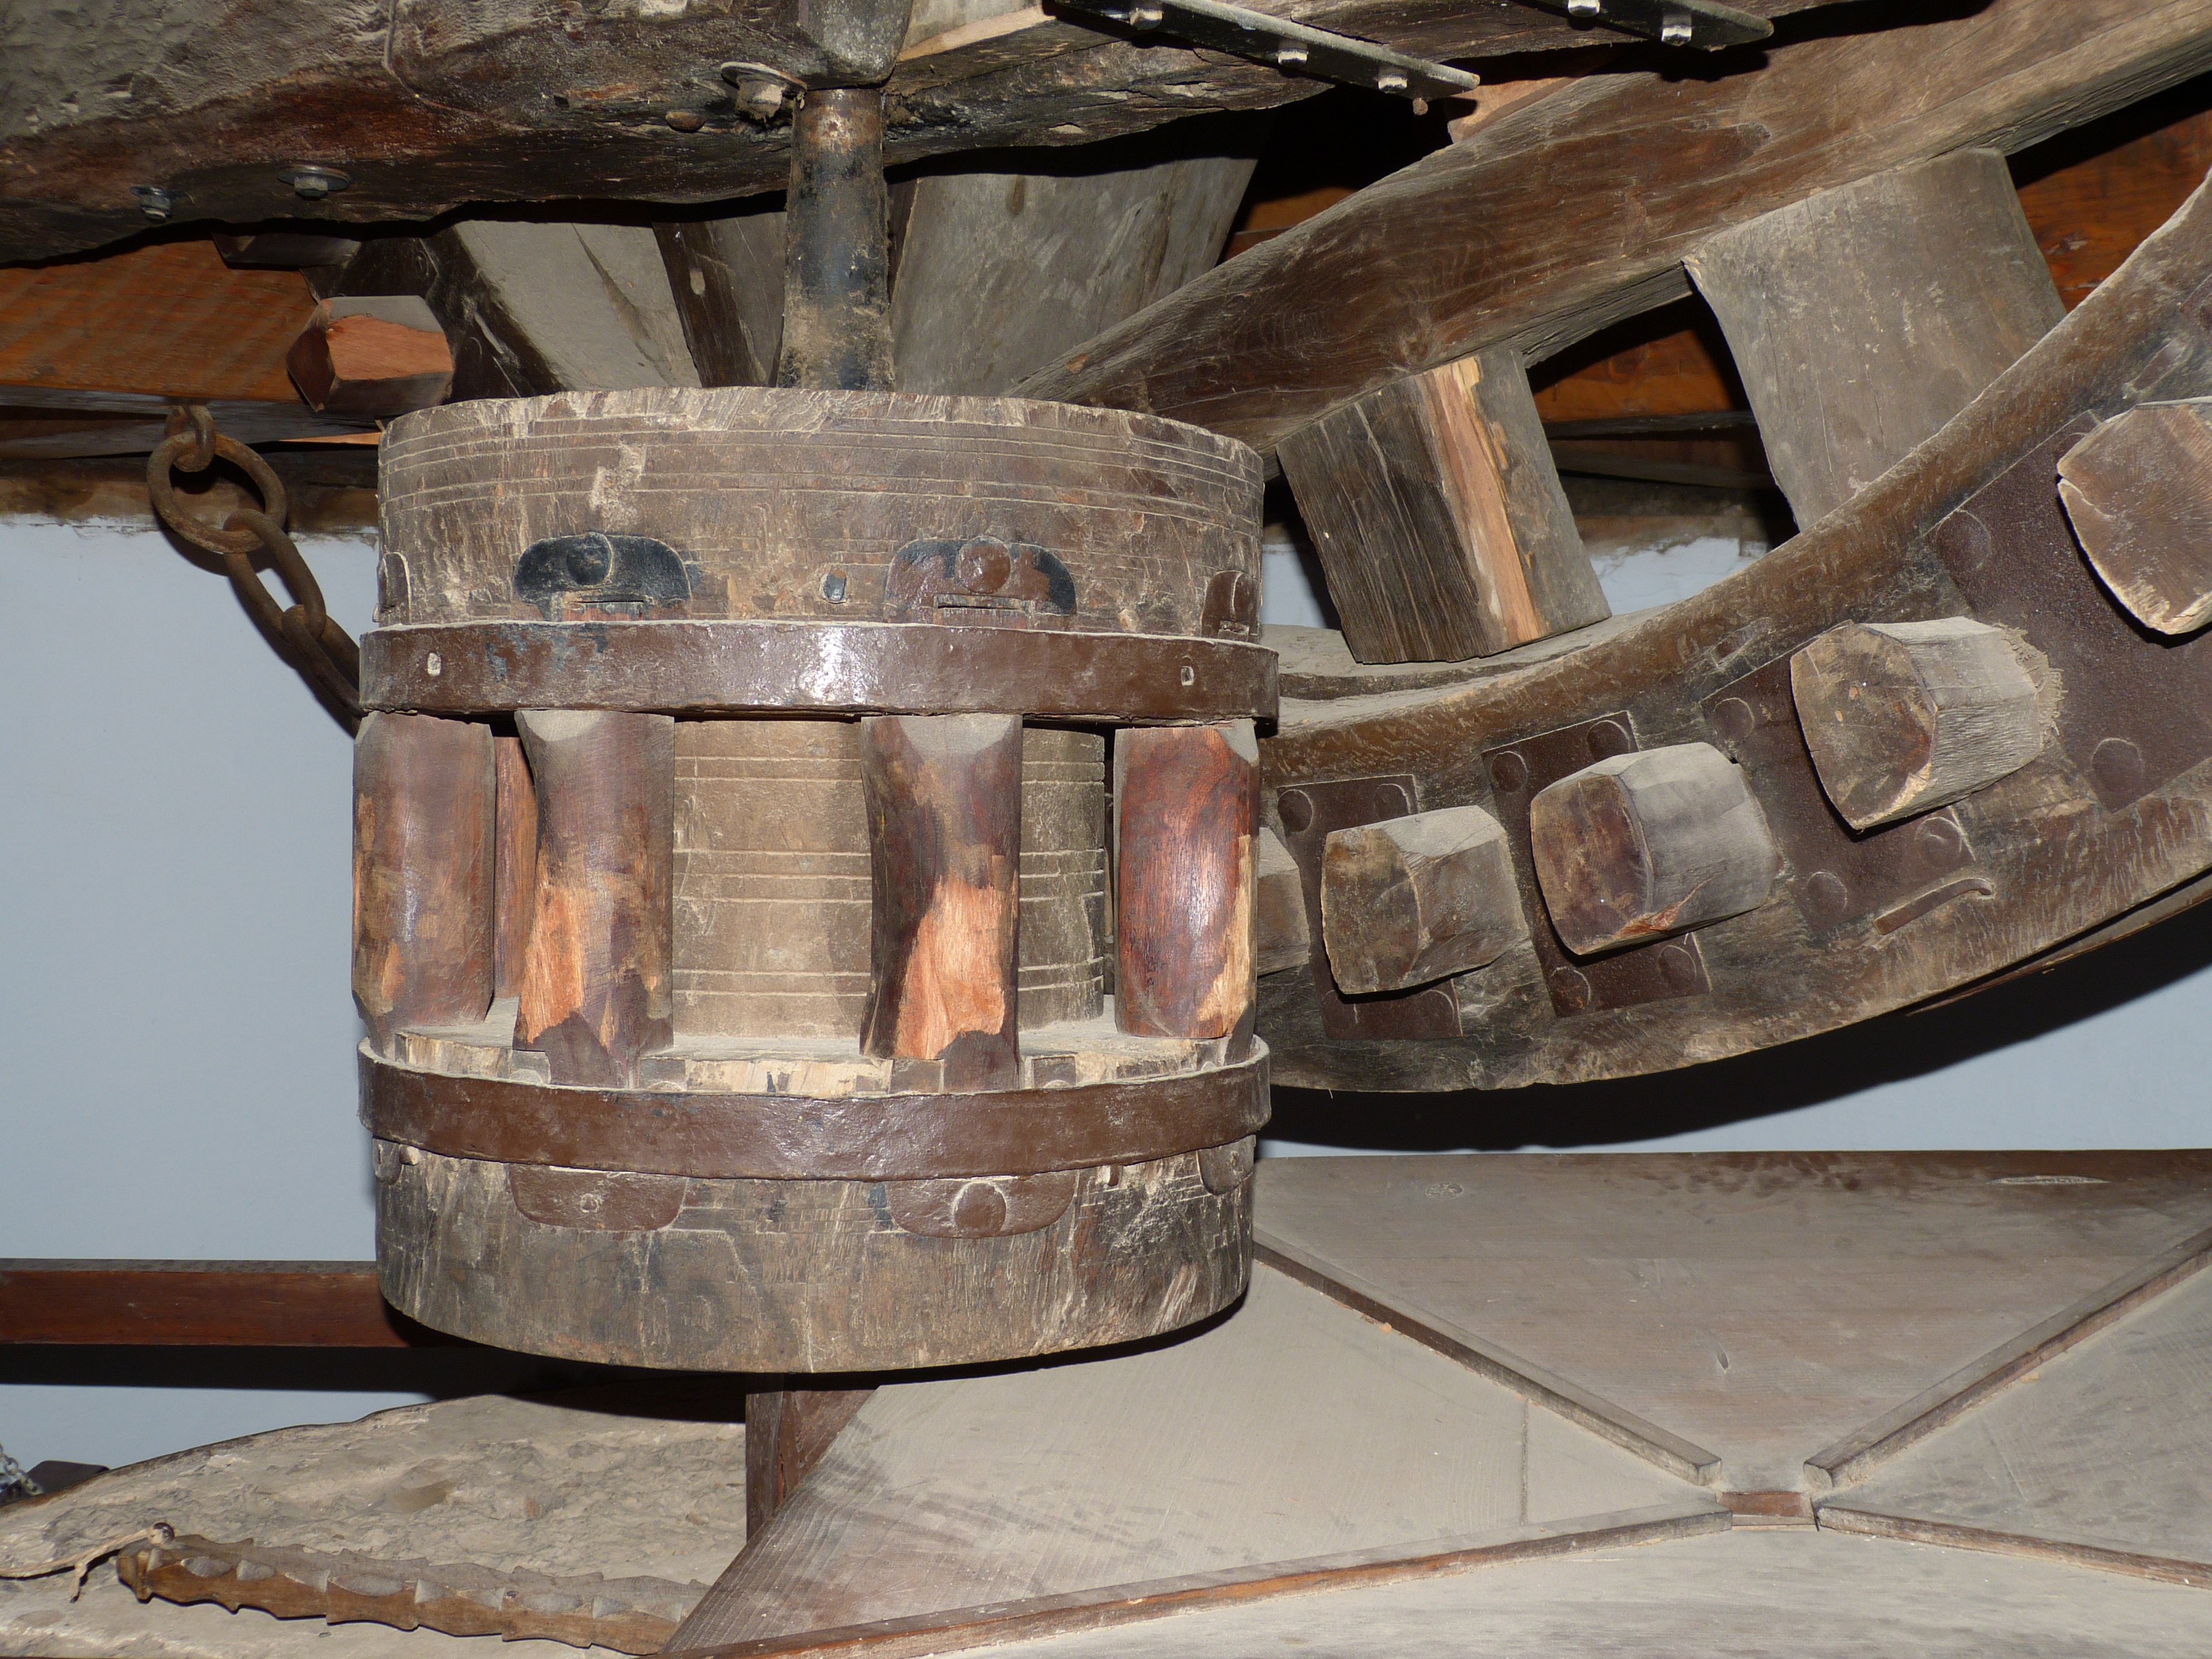
table, wood, windmill, old, mediterranean, gear, machine, furniture, lighting, wind power, spain, mill, iron, carving, muller, transmission, flour, translation, flour mill, gearings, man made object, ancient history